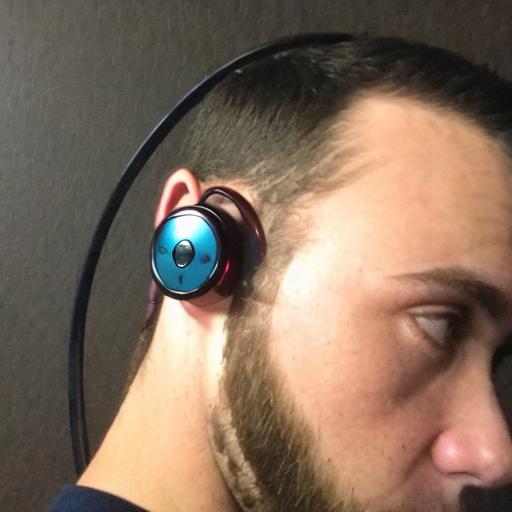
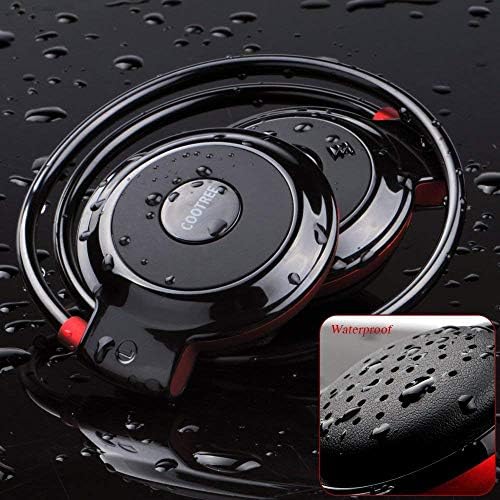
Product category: headphones
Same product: no